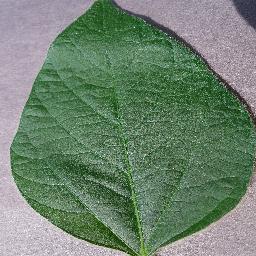
Label: Soybean___healthy